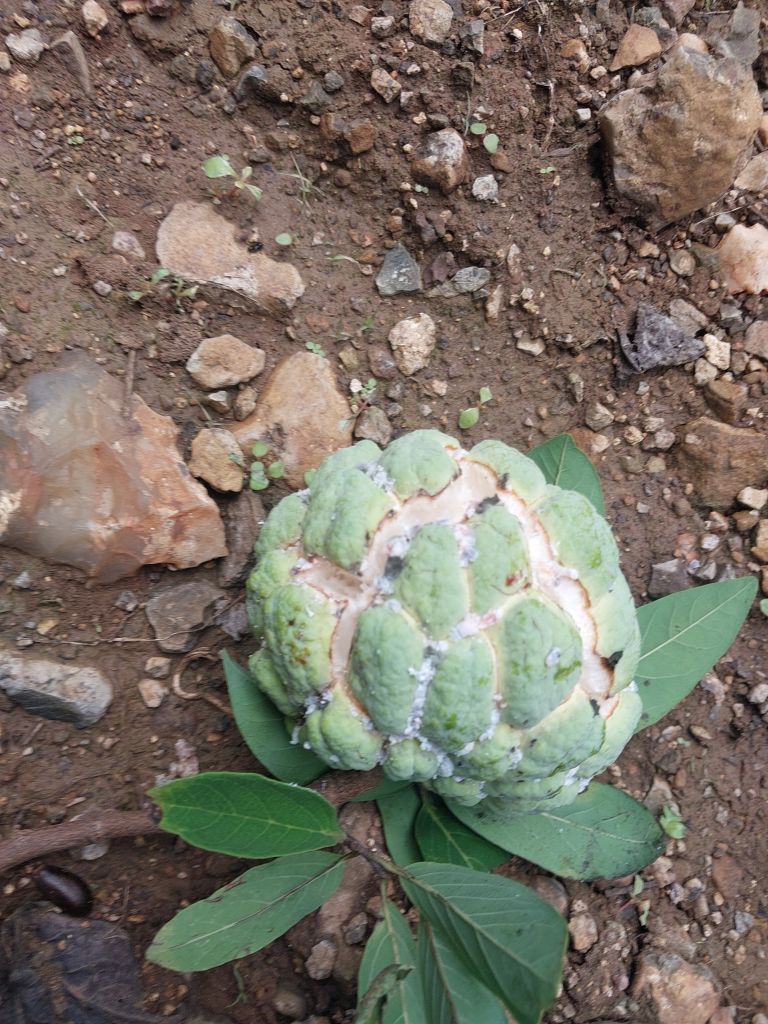
Disease label: Mealy Bug